Bogong moth

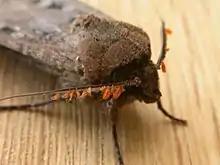
Parasites on the antennae of an adult moth

Two species of mermithid nematodes parasitise the bogong moth during its aestivation: "Amphimermis bogongae" and "Hexamermis cavicola." The parasites are transmitted to bogong moths through water; the early instar larval nematodes reside in the debris of the cave floors of common aestivation sites, and crawl up to reach the moths through trickles of water coming down the walls. Bogong moths are infected upon their arrival within the caves once they drink the water. After a few months, the larval nematodes emerge from the moths, which causes the moth to die, and burrow into the cave floor, where they mature and lay eggs over the winter and wait for the next spring migration of the moths. The nematodes are unusual in that they parasitise adult bogong moths instead of the more commonly utilised larval host stage. The nematodes' life cycles demonstrate an adaptation to the migration of the bogong moths, as they are dependent on bogong moths returning to the same aestivation sites.